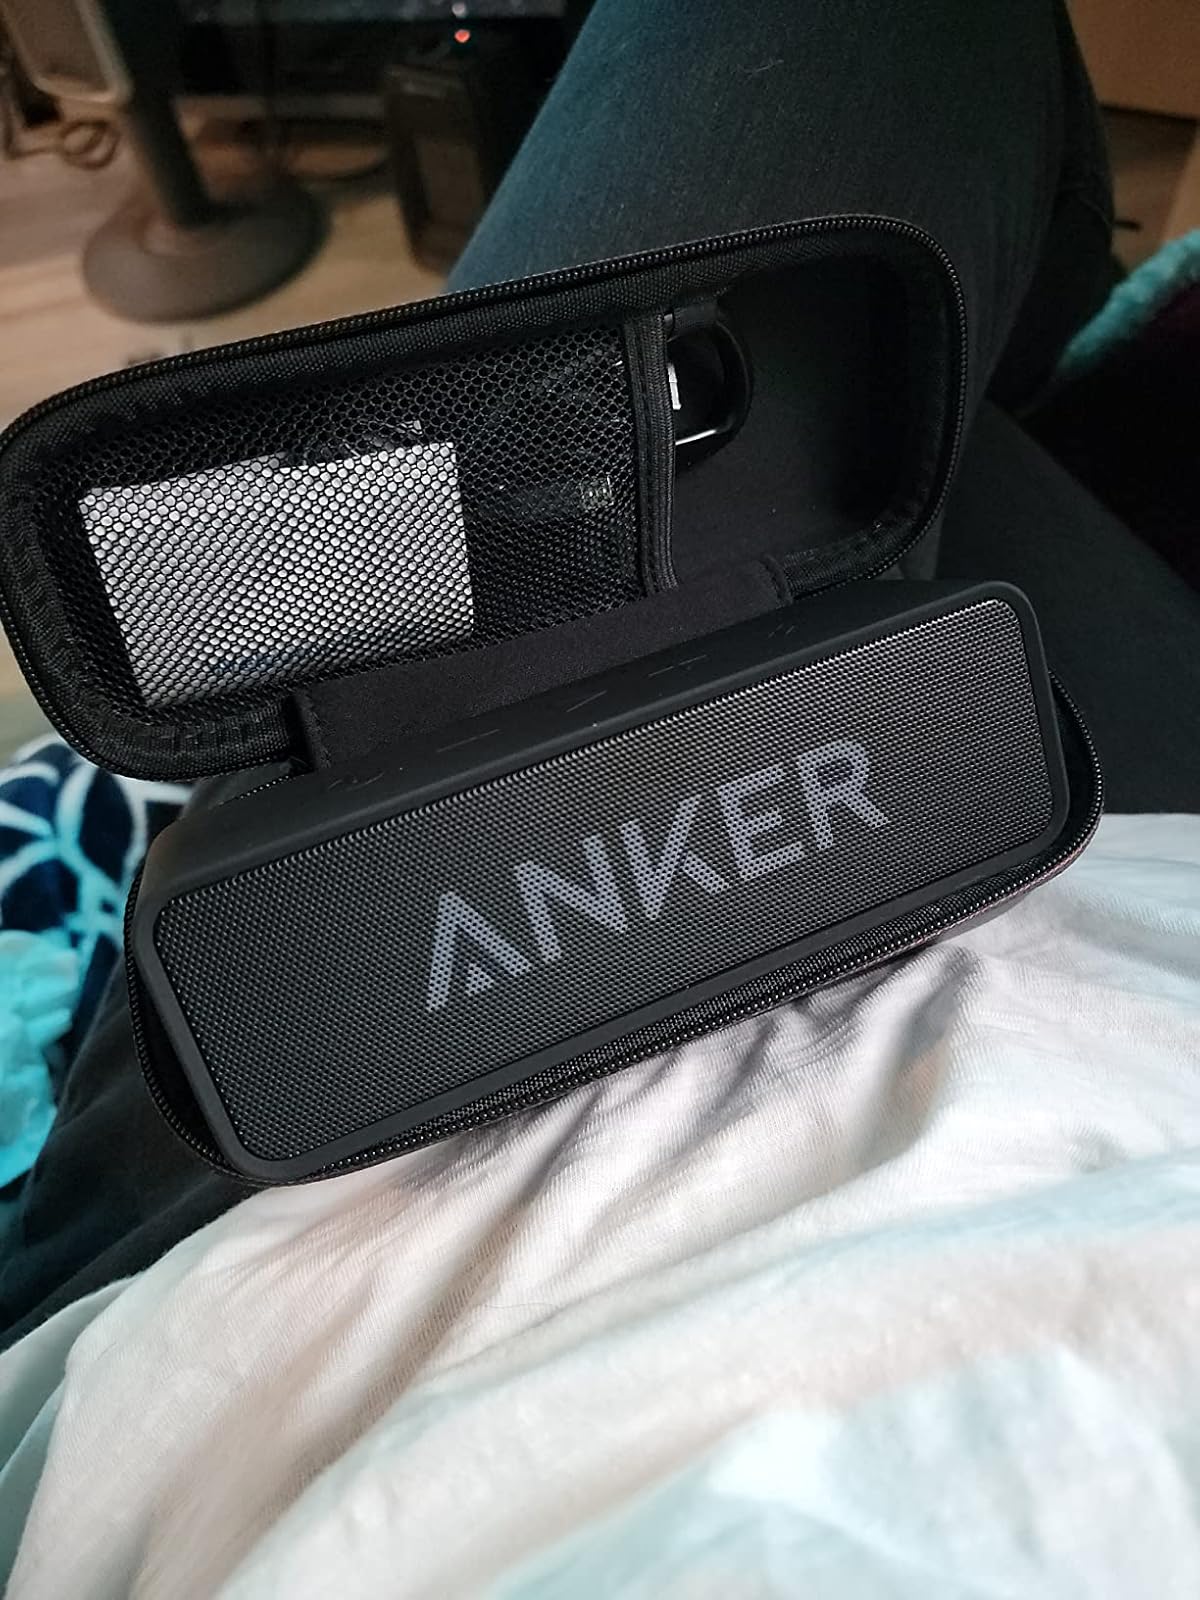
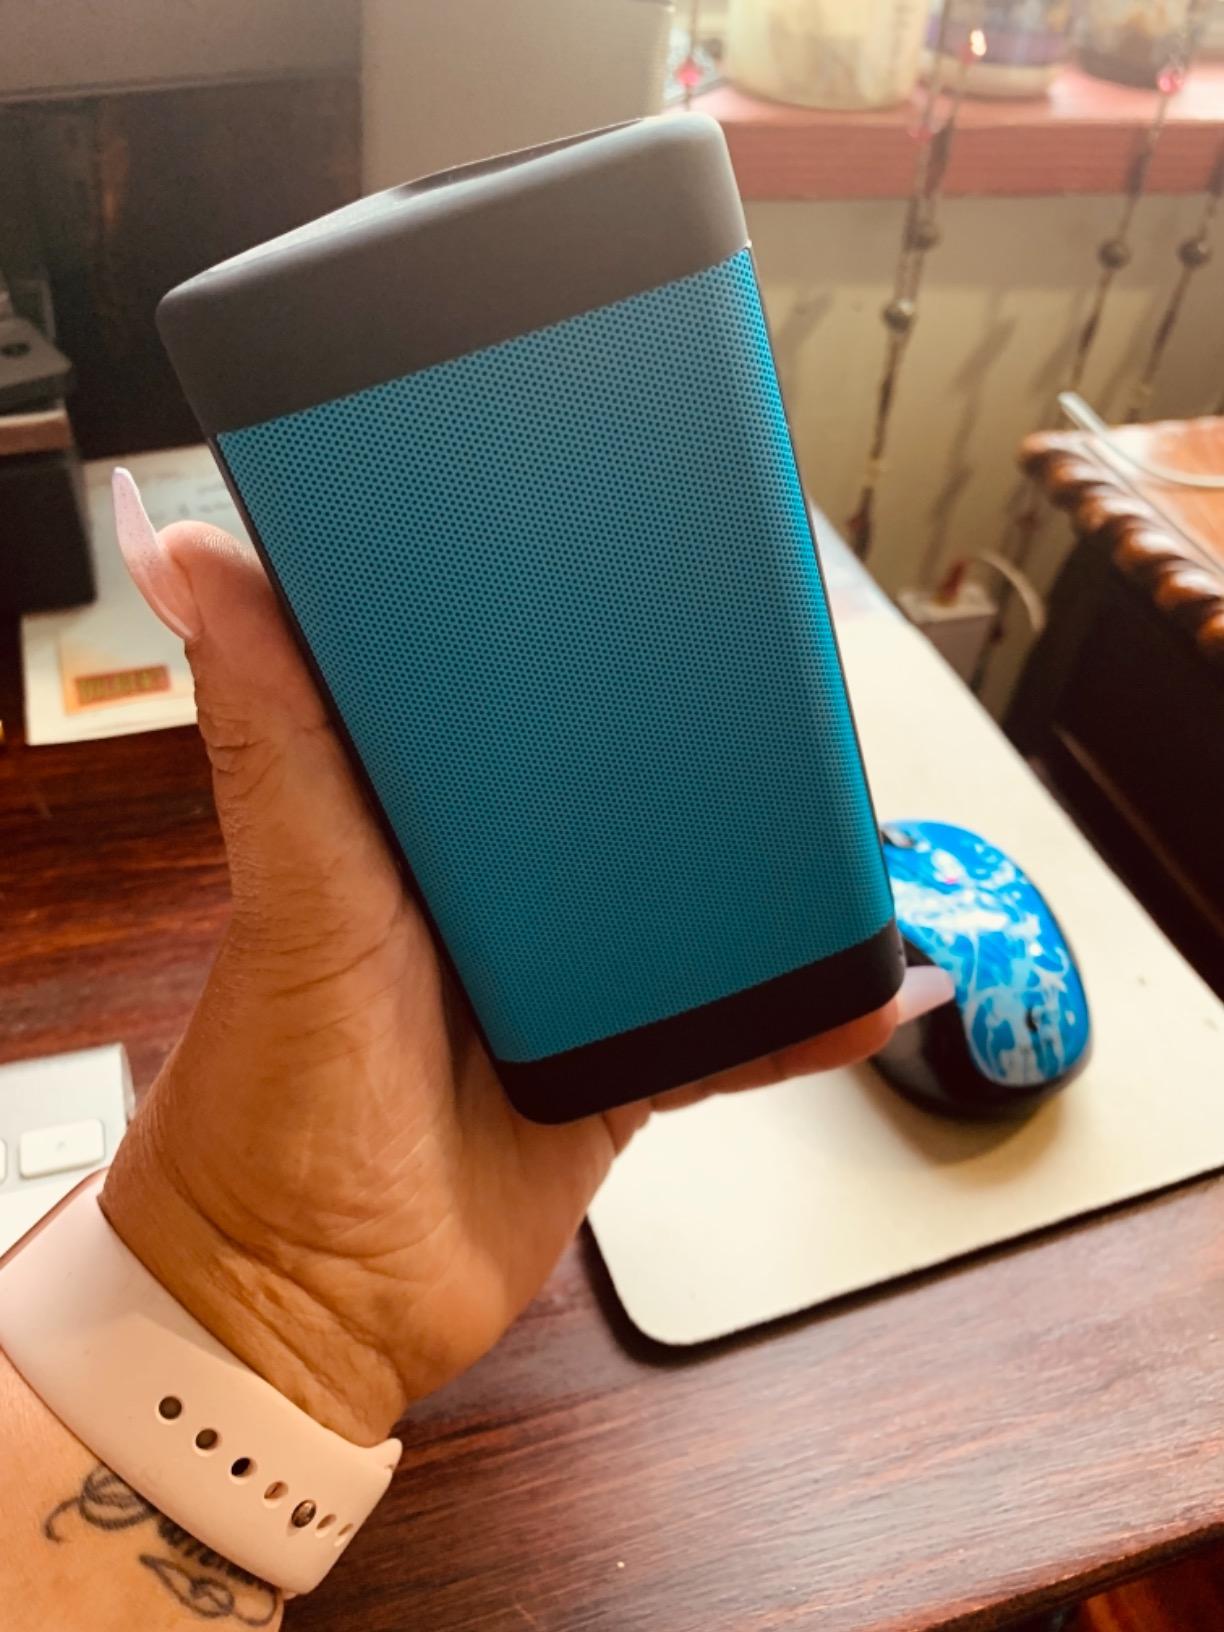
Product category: speaker
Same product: no